Bei (state)

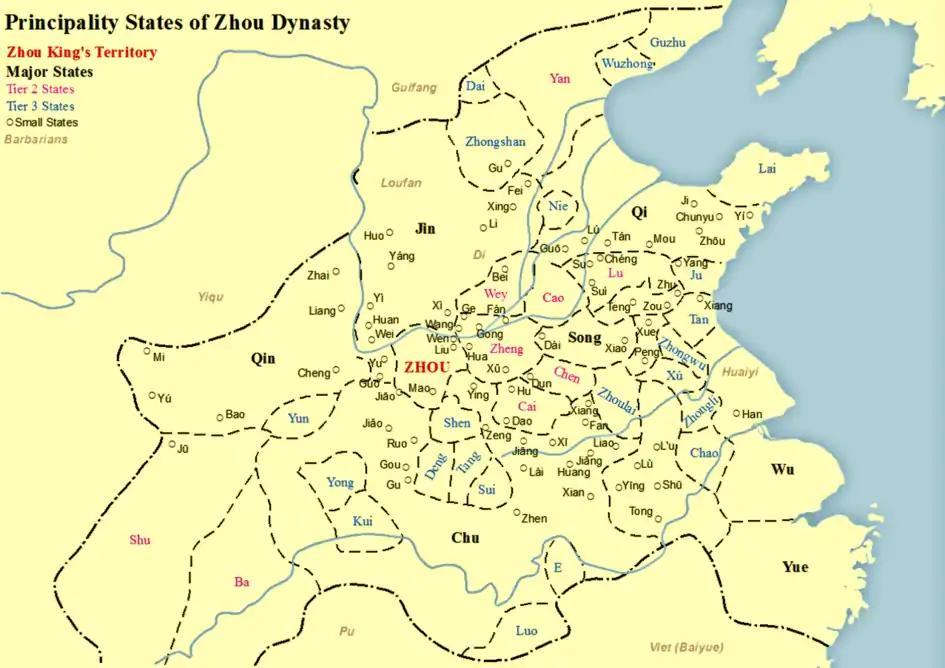
States of Zhou

Bei (Chinese:邶國 pinyin: Bèi Guó) was a vassal state of Zhou in the early Zhou dynasty was in the southeast of Tangyin country (Today: Henan Province).